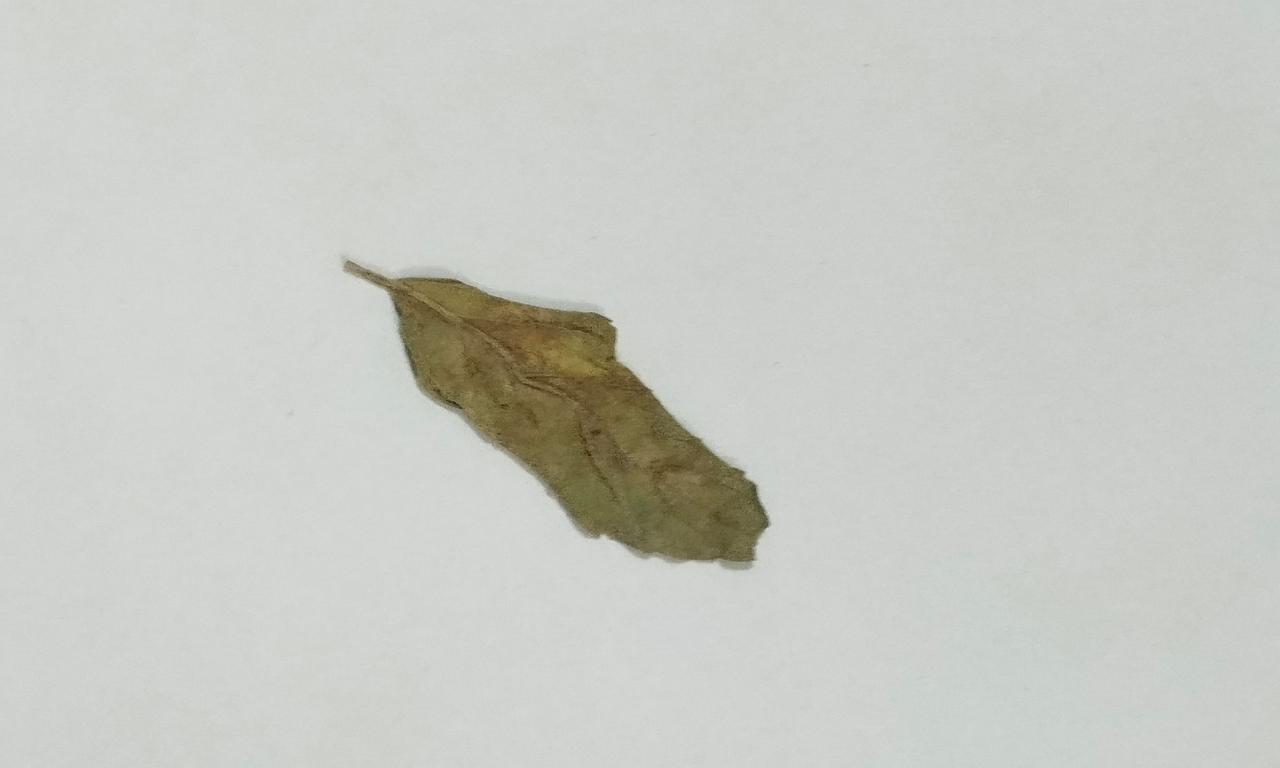
Label: Dried